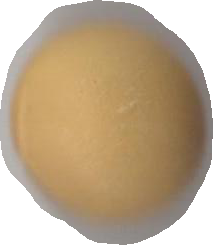
Variety: Dega